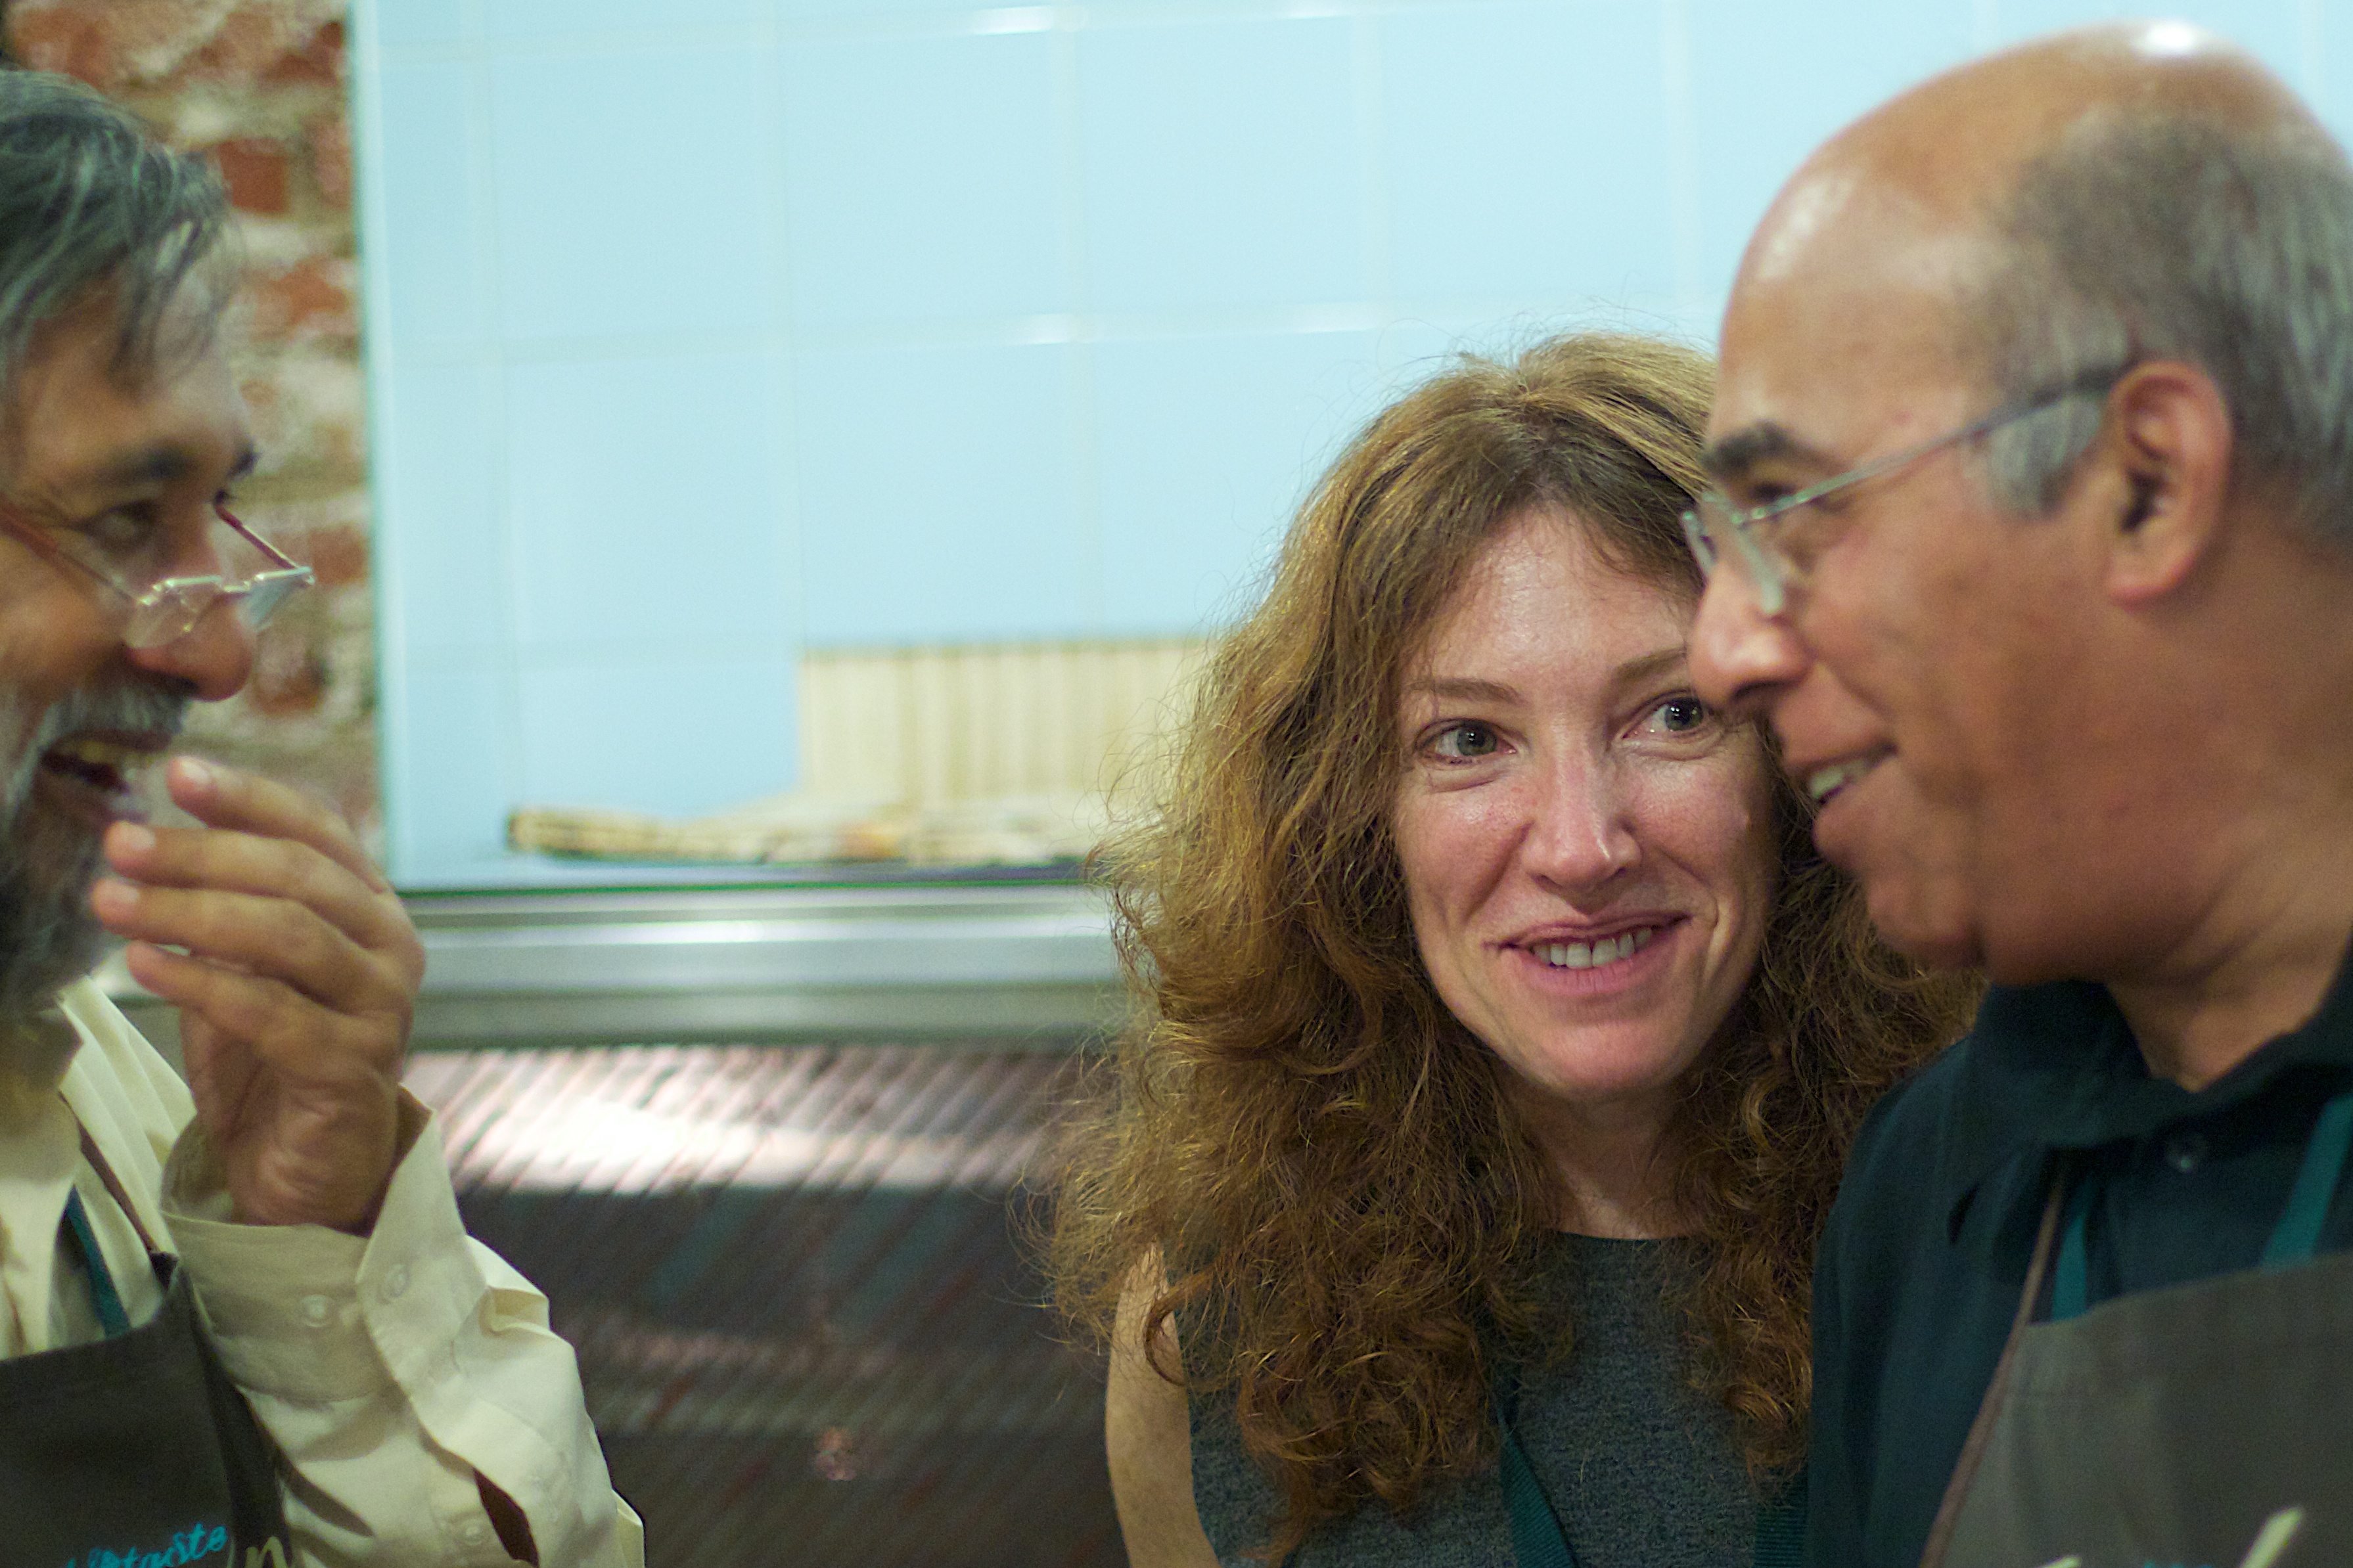
person, people, senior citizen, oet10, interaction, grandparent